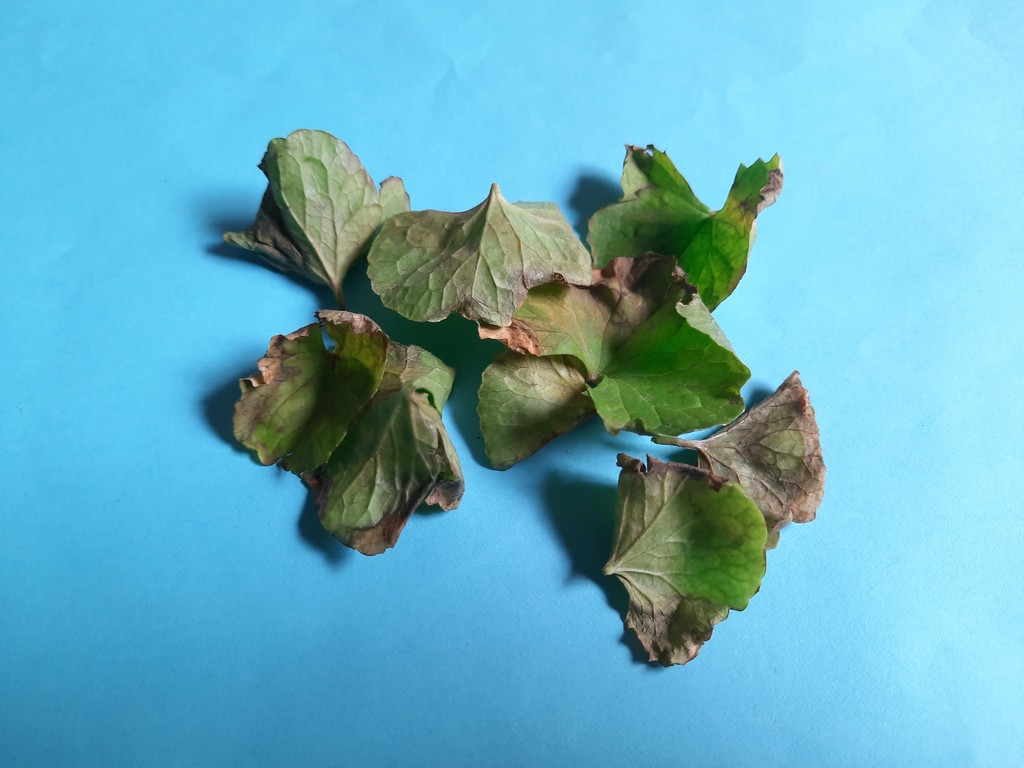
Label: Unhealthy